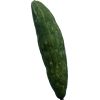
Label: Cucumber 3